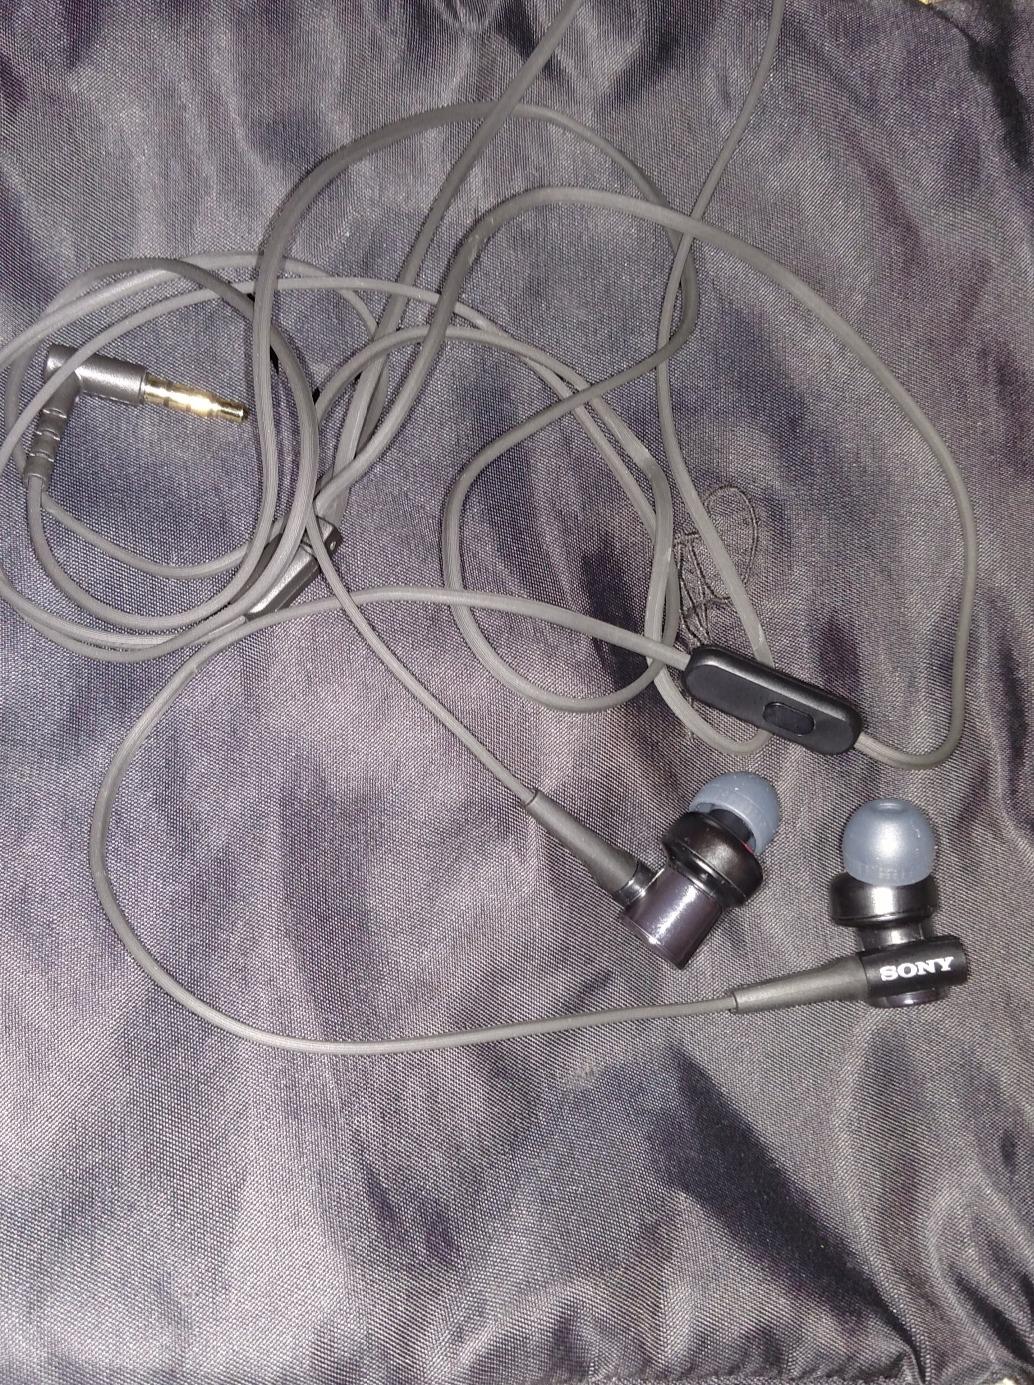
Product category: headphones
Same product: yes